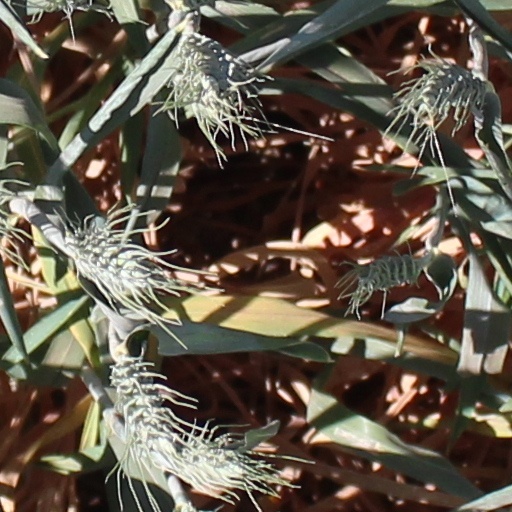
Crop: wheat